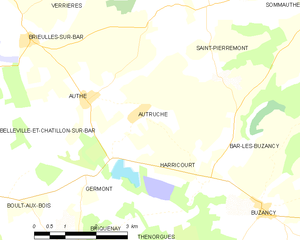
Carte des communes françaises: Autruche